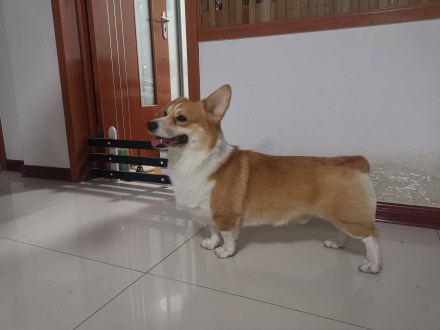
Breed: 2909-n000116-Cardigan